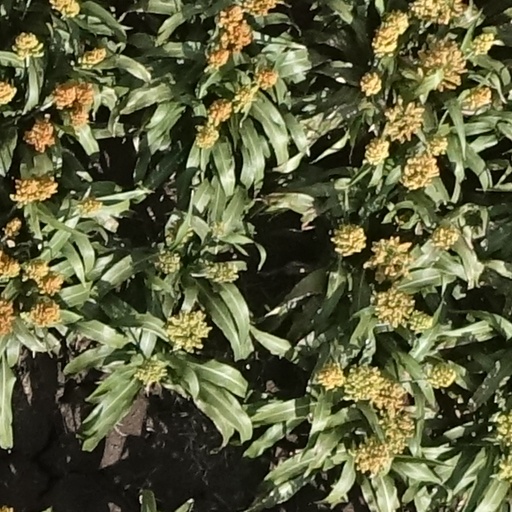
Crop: sorghum